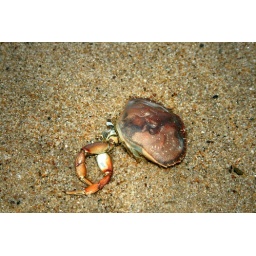
empty crab shells scattered over the sand on the beach